Jorge Barreto Xavier

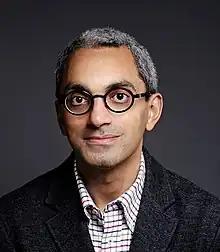
Xavier in 2014

Jorge Barreto Xavier (born 6 November 1965) is a Portuguese cultural manager, university professor and politician. He served as the Secretary of State for Culture of the XIX Constitutional Government of Portugal from October 2012 to October 2015. under Prime Minister of Portugal Pedro Passos Coelho.